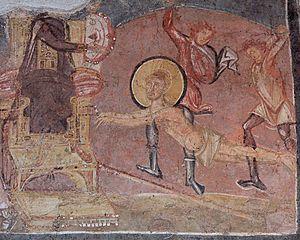
Saint Érasme flagellé en présence de l'empereur Dioclétien. Oeuvre byzantine, provenant de la crypte de l'église Santa Maria in Via Lata à Rome. Italiano: S. Erasmo flagellato al cospetto dell’imperatore Diocleziano. Opera bizantina. L'affresco proviene dalla cripta della chiesa di Santa Maria in Via Lata dove fu staccato per evitare i rischi conseguenti all'umidità.
L’Antiquité tardive est une expression utilisée pour désigner une période de l’histoire européenne qui commence à la fin du IIIᵉ siècle mais dont le terme est beaucoup plus flou. Elle n’est employée qu’en référence aux pays ayant appartenu au monde romain : les régions d’Europe occidentale, orientale et méridionale, d’Asie et d’Afrique autour du bassin méditerranéen mais se prolonge bien au-delà de la fin de l’Empire romain d’Occident en 476.
Cet article traite de différents aspects du christianisme dans le monde romain.
La peinture italienne a, dans le domaine de l'histoire de l'art, une place singulière tant par la variété de ses genres artistiques que par son rayonnement au-delà de l'Italie. La production picturale en Italie est intimement liée à l'histoire de la péninsule et plus généralement à l'histoire du continent européen. La peinture italienne s'est nourrie des influences des puissances qui ont dominé la péninsule pendant des siècles et, dans le même temps, elle a profondément influencé l’art de tout l’Occident.
La persécution des chrétiens sous l'Empire romain dura jusqu'au IVᵉ siècle, de manière plus ou moins importante.